The White Lion, St Albans

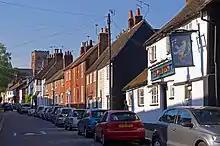
White Lion, Sopwell Lane

The White Lion is a public house in St Albans, Hertfordshire, England. In 2015 the pub was owned by Punch Taverns.